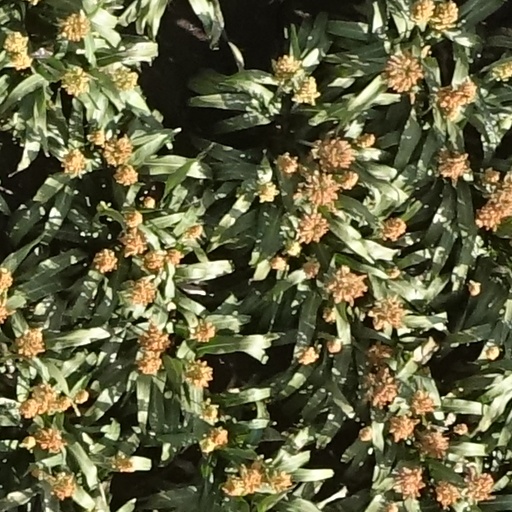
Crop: sorghum